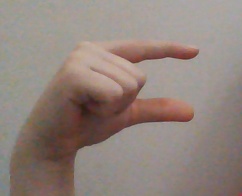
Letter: dal